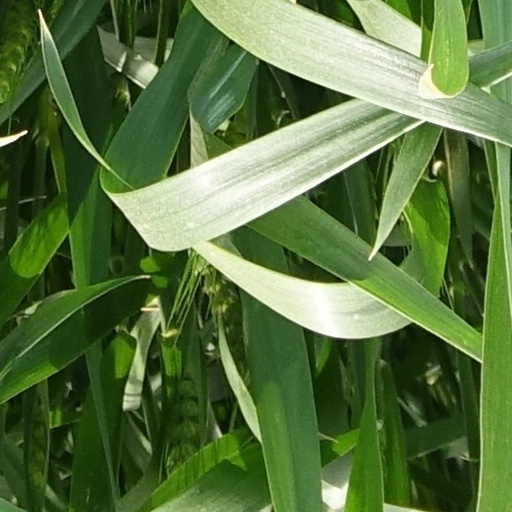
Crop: wheat